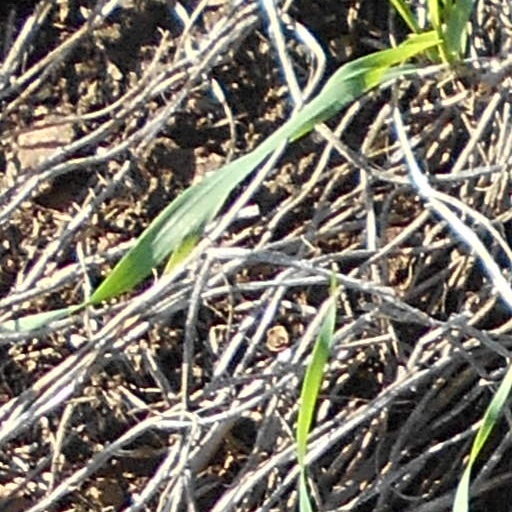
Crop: wheat